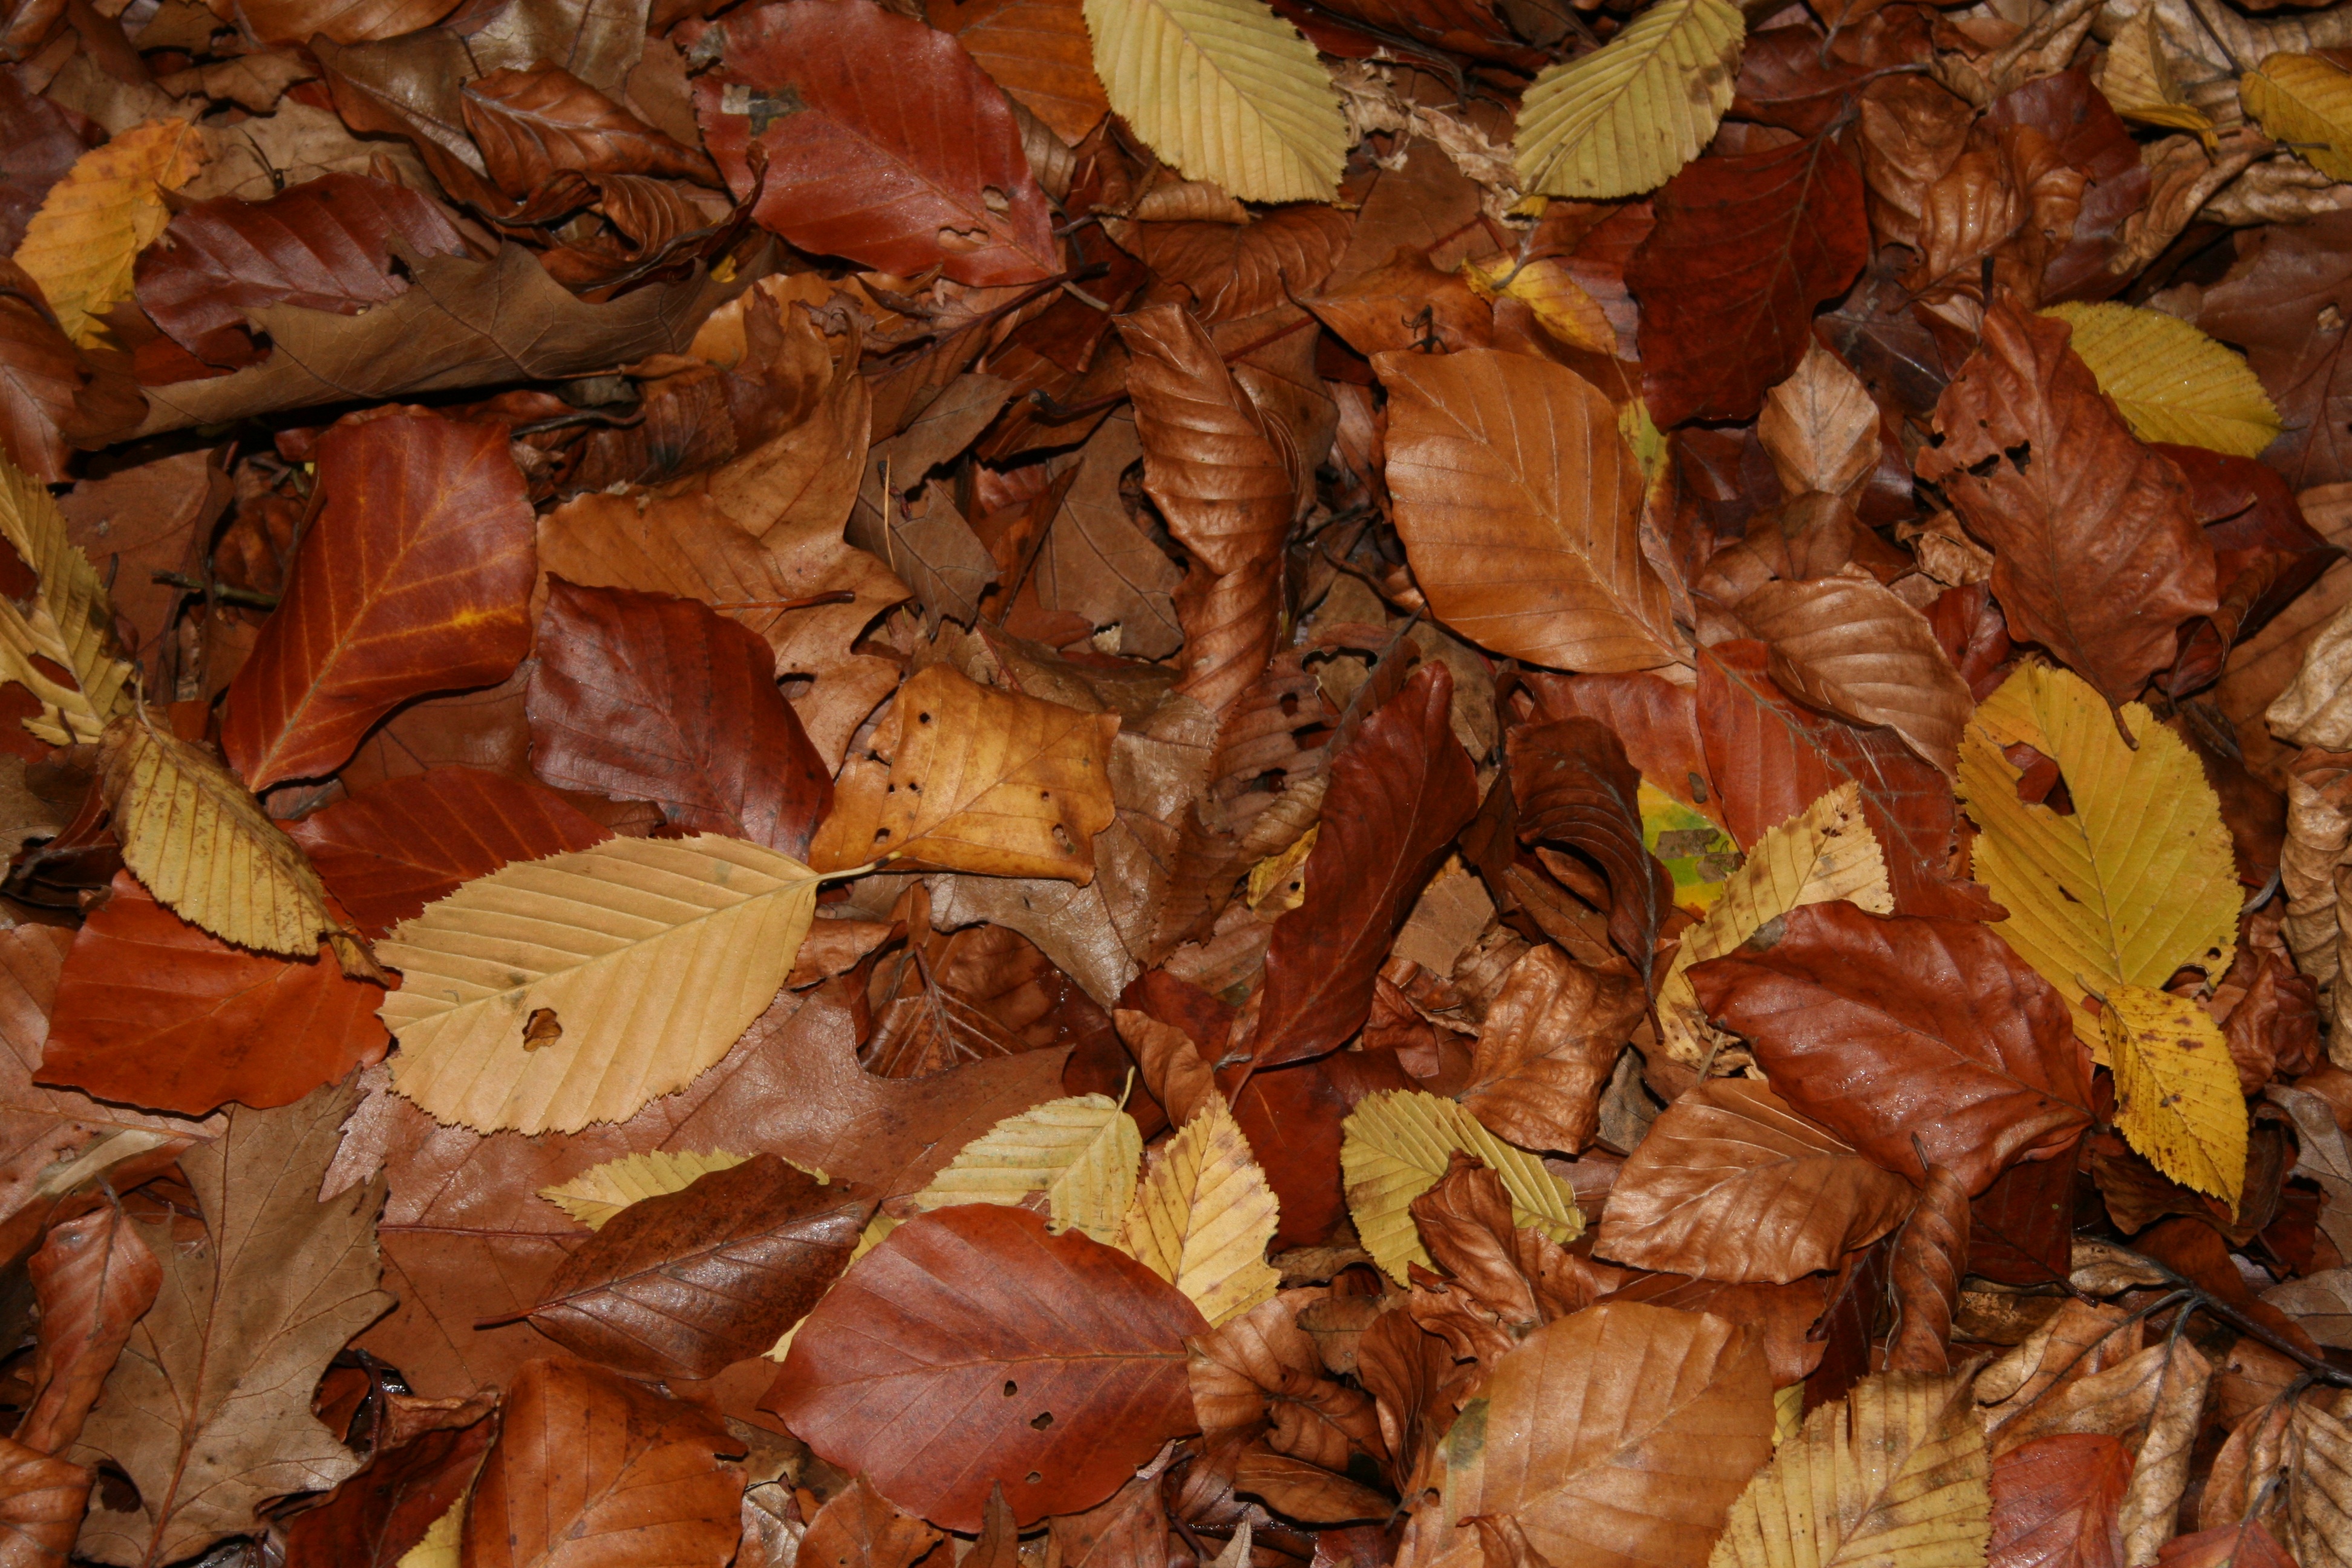
tree, nature, branch, plant, wood, leaf, flower, color, autumn, colorful, season, trees, leaves, deciduous, colored, time of year, fall leaves, autumn colours, pastellfarben, golden yellow, autumn light, woody plant